Guerrilla phase of the Irish Civil War

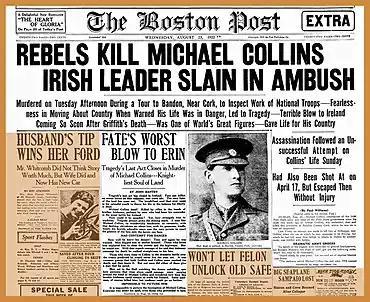
Partial front page of a newspaper describing the death of Michael Collins on 22 August 1922.

The guerrilla phase of the Irish Civil War began in August 1922, when the forces of the Irish Free State took all the fixed positions previously held by the Anti-Treaty IRA. The IRA then waged a guerrilla war to try to bring down the new Irish Government and overturn the Anglo-Irish Treaty. This guerrilla campaign was ultimately defeated.